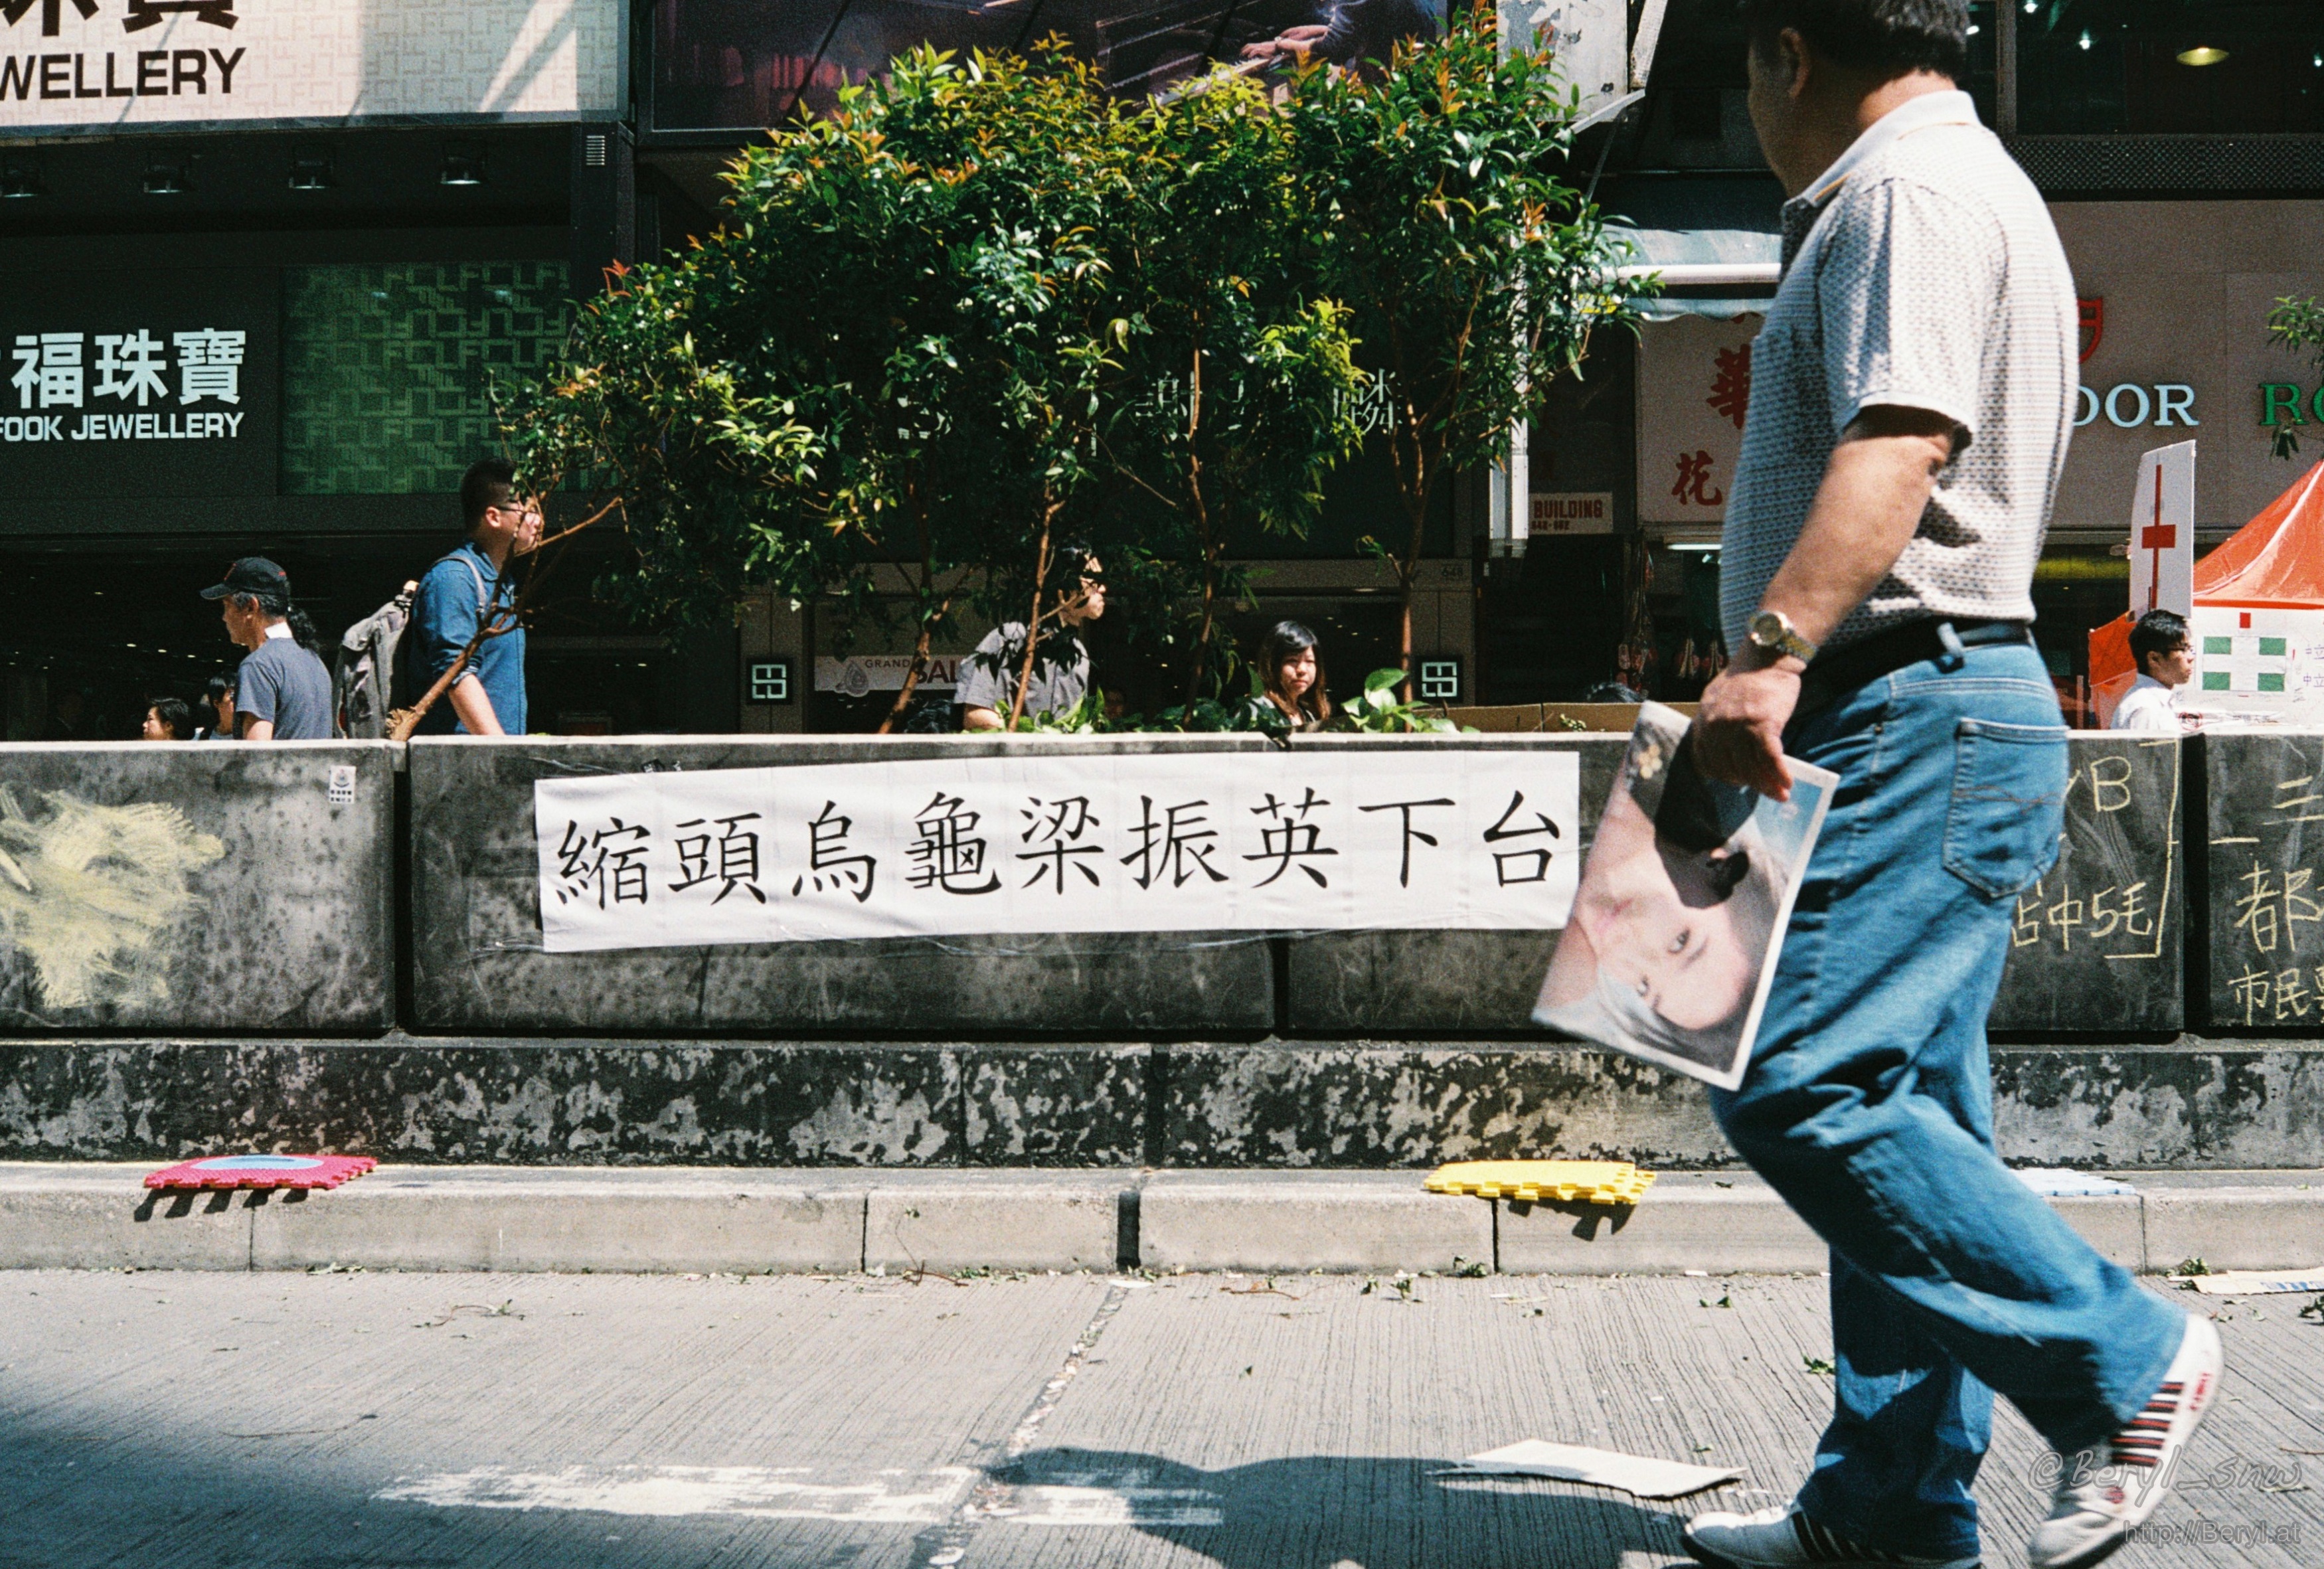
pedestrian, people, road, street, city, urban, film, fujifilm, sunny, 2014, 50mm, hk, yashica, hongkong, documentary, xtra, xtra400, electro35, protest, journalism